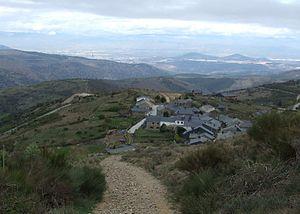
El Acebo, ou Acebo, est une localité de la commune de Molinaseca, dans la comarque de El Bierzo, province de León, communauté autonome de Castille-et-León, au nord-ouest de l'Espagne. Son nom signifie le houx.